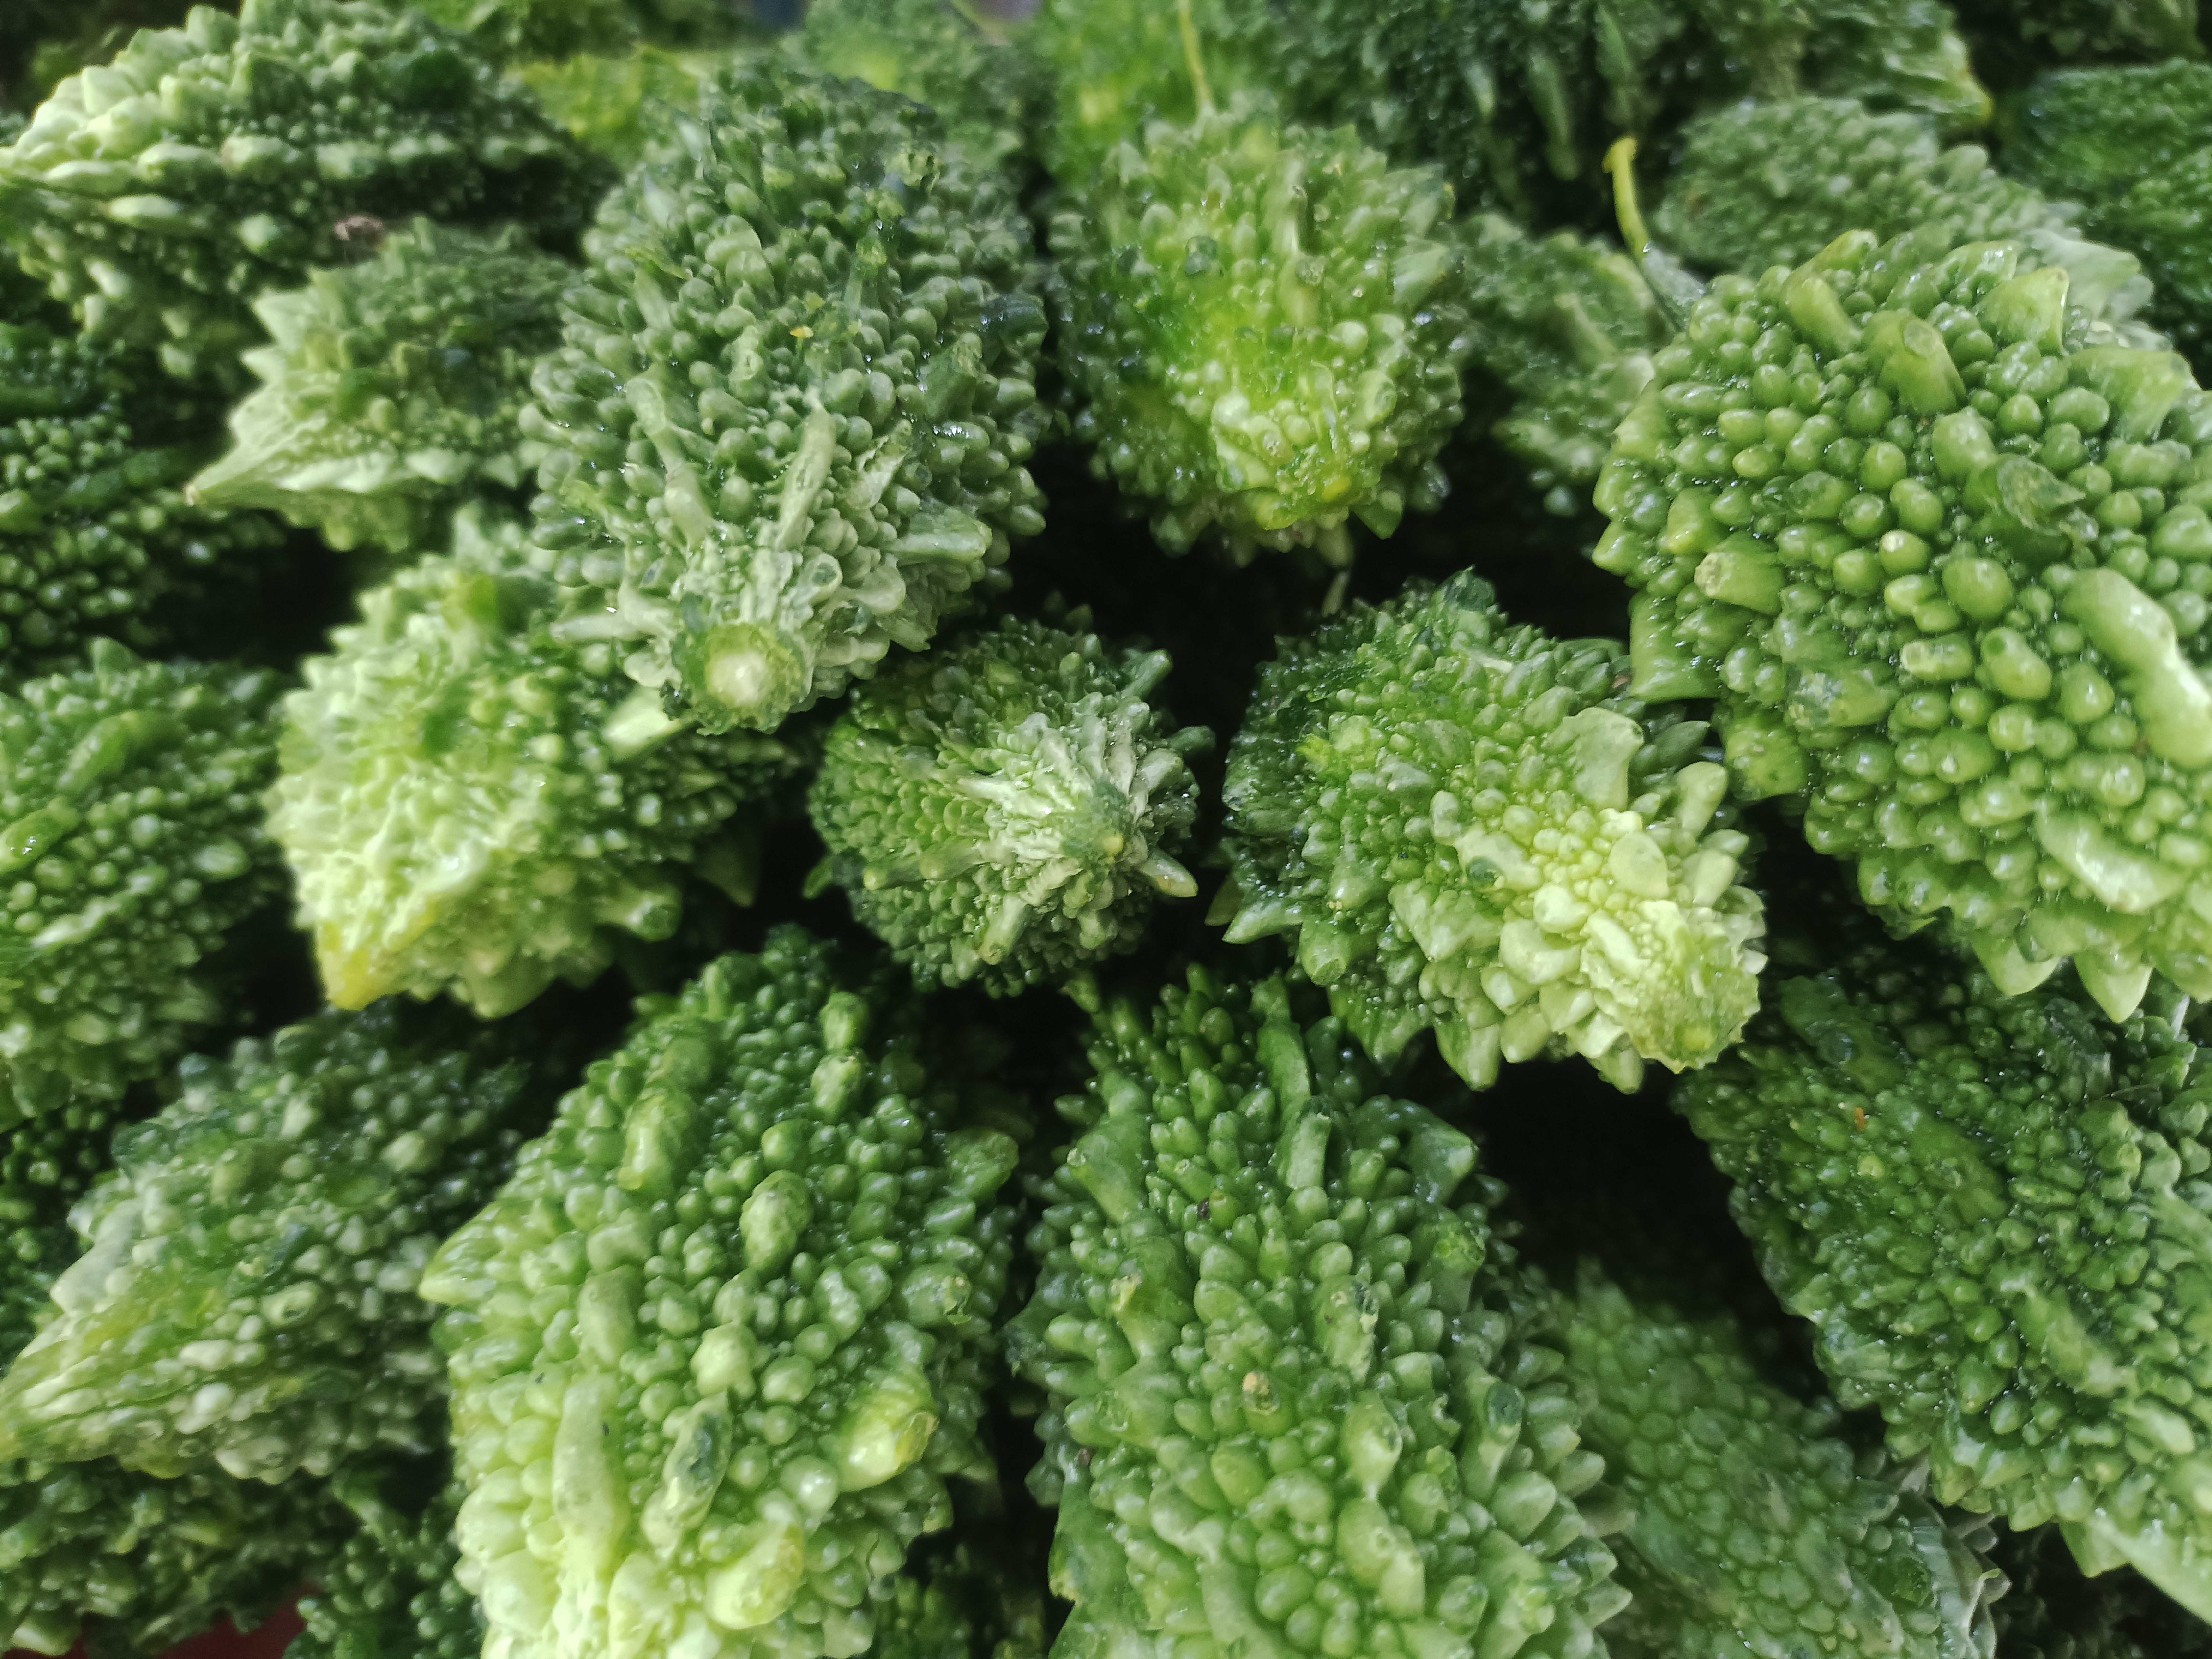
Label: Momordica charantia